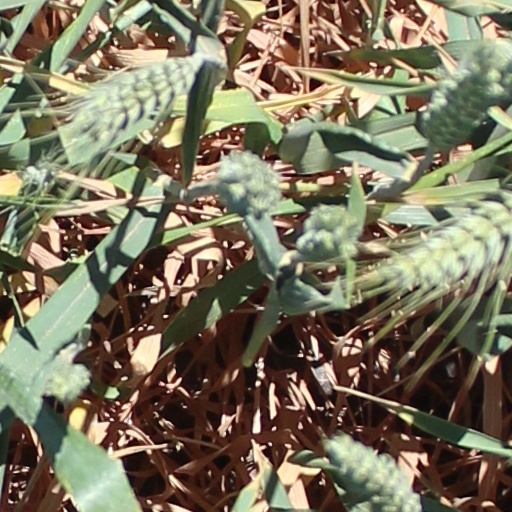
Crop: wheat